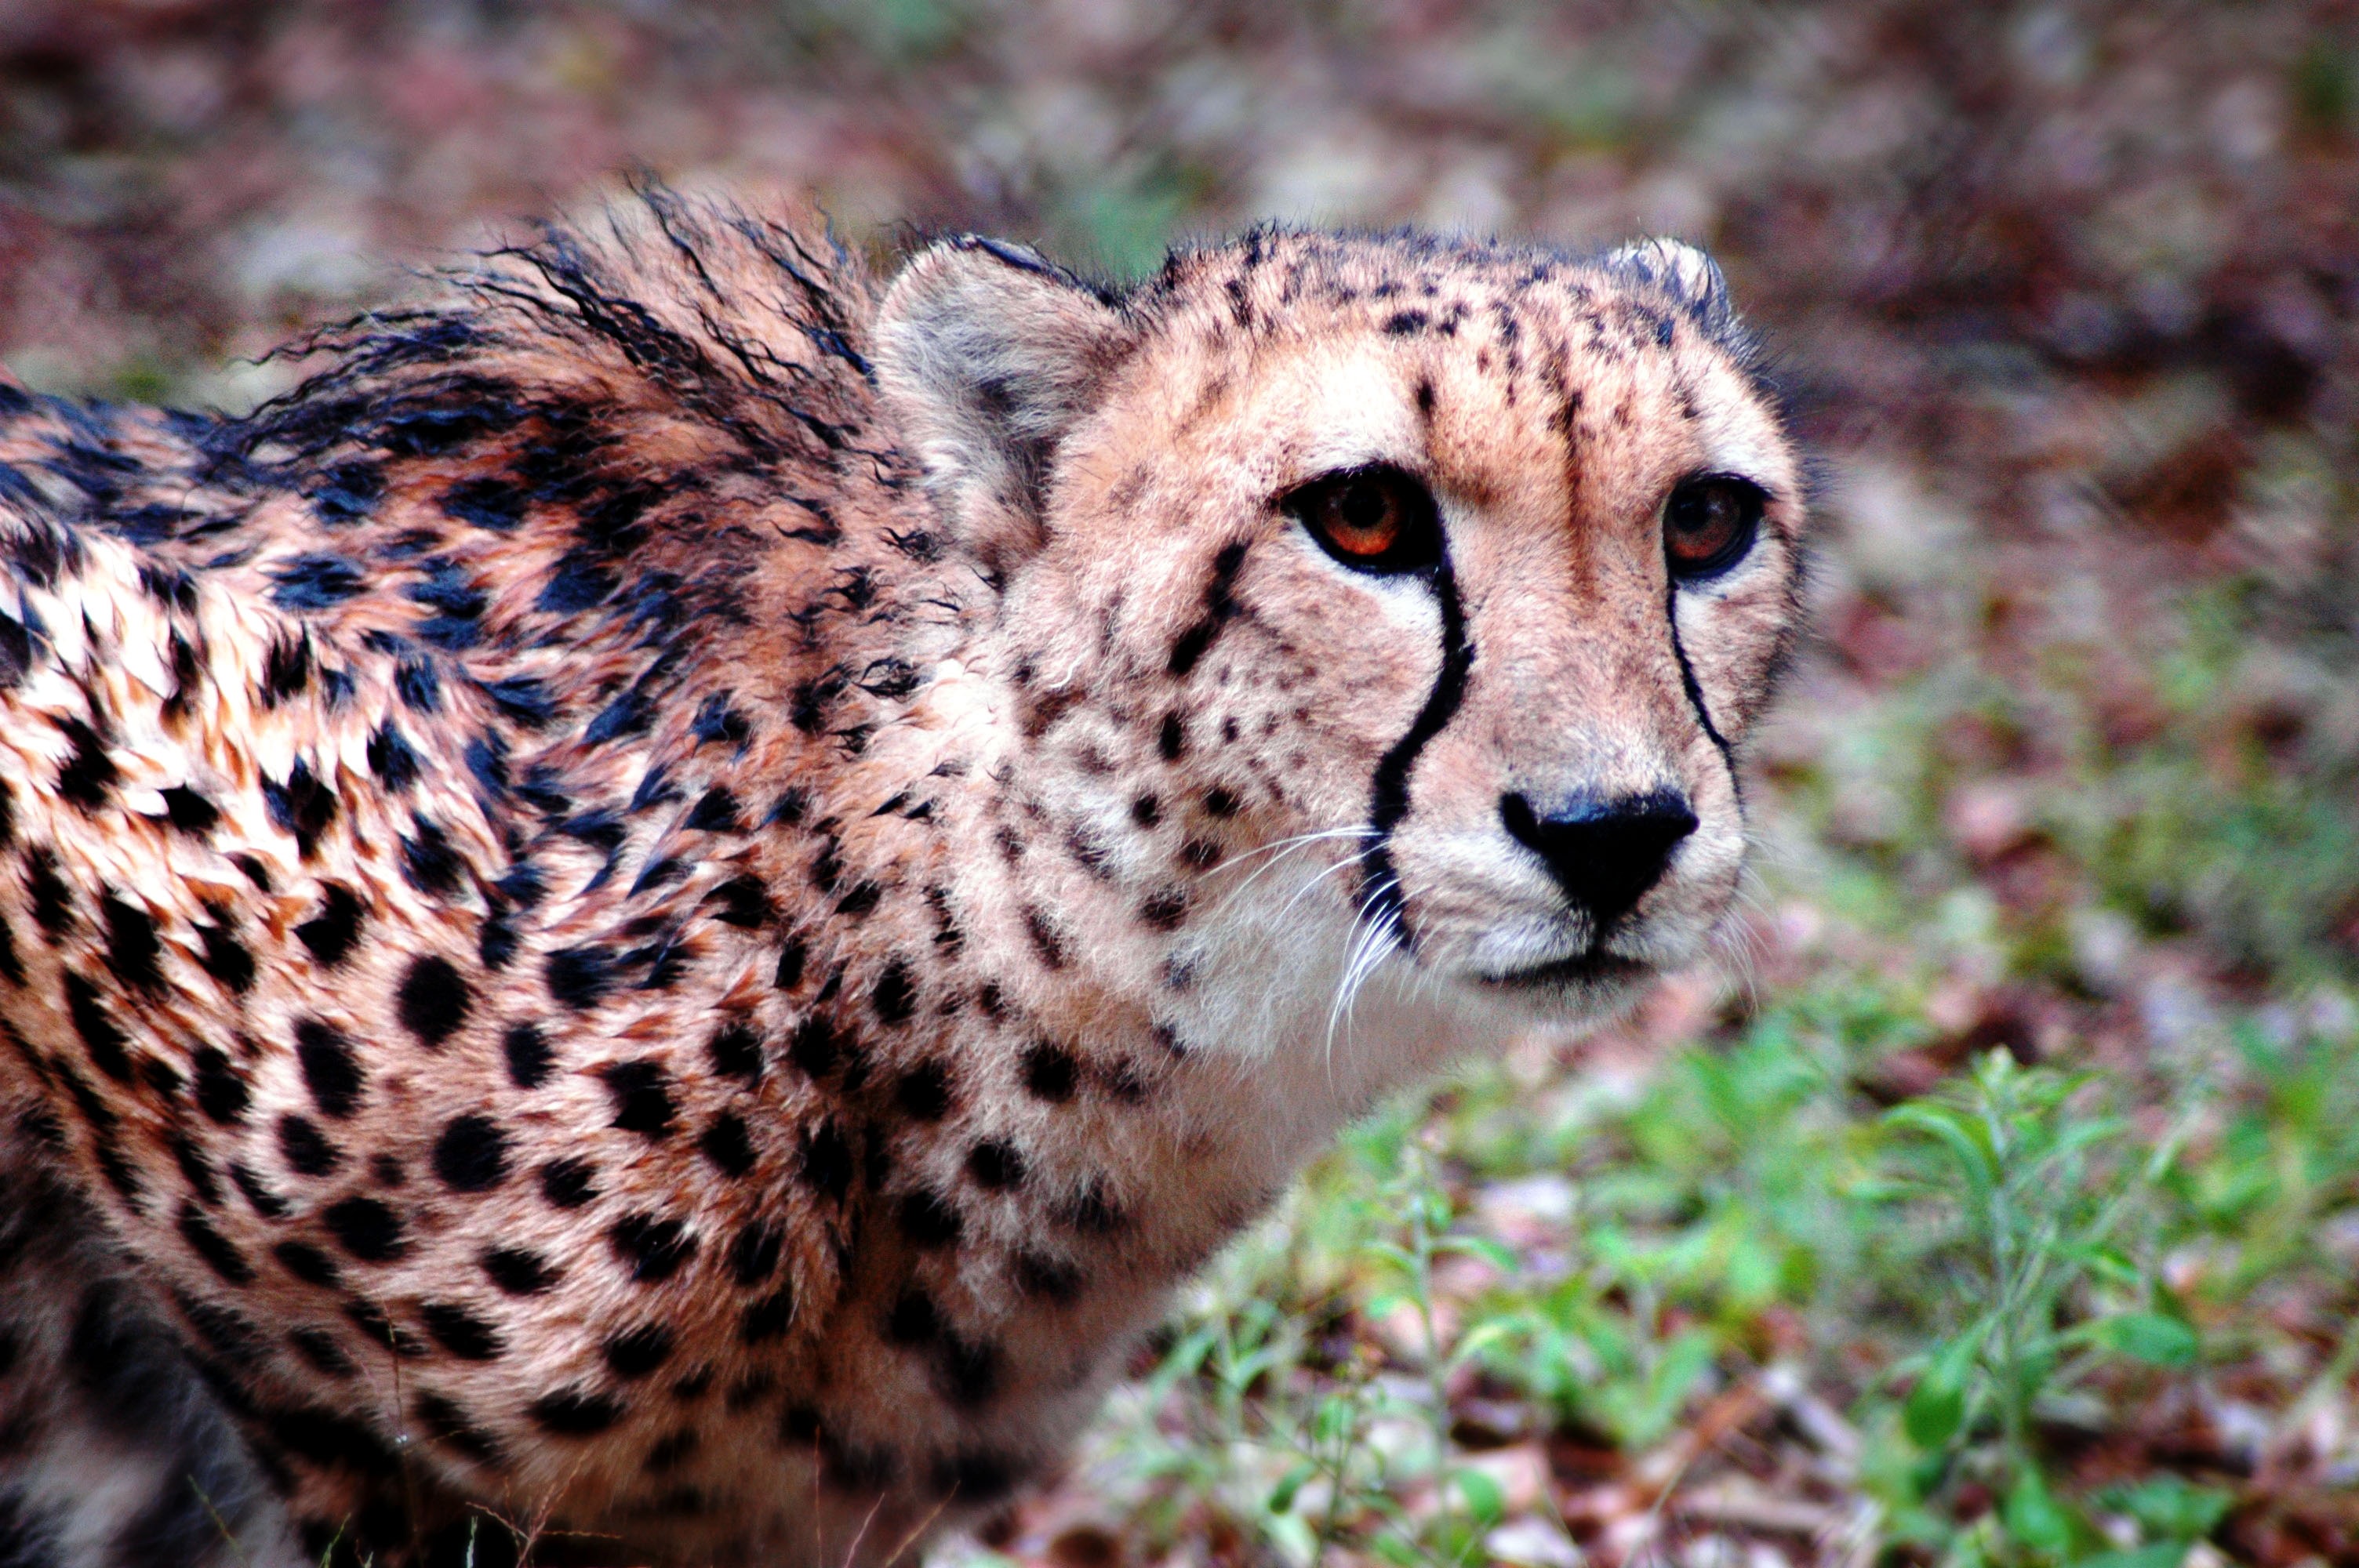
nature, animal, wildlife, mammal, predator, fauna, cheetah, whiskers, vertebrate, safari, small to medium sized cats, cat like mammal